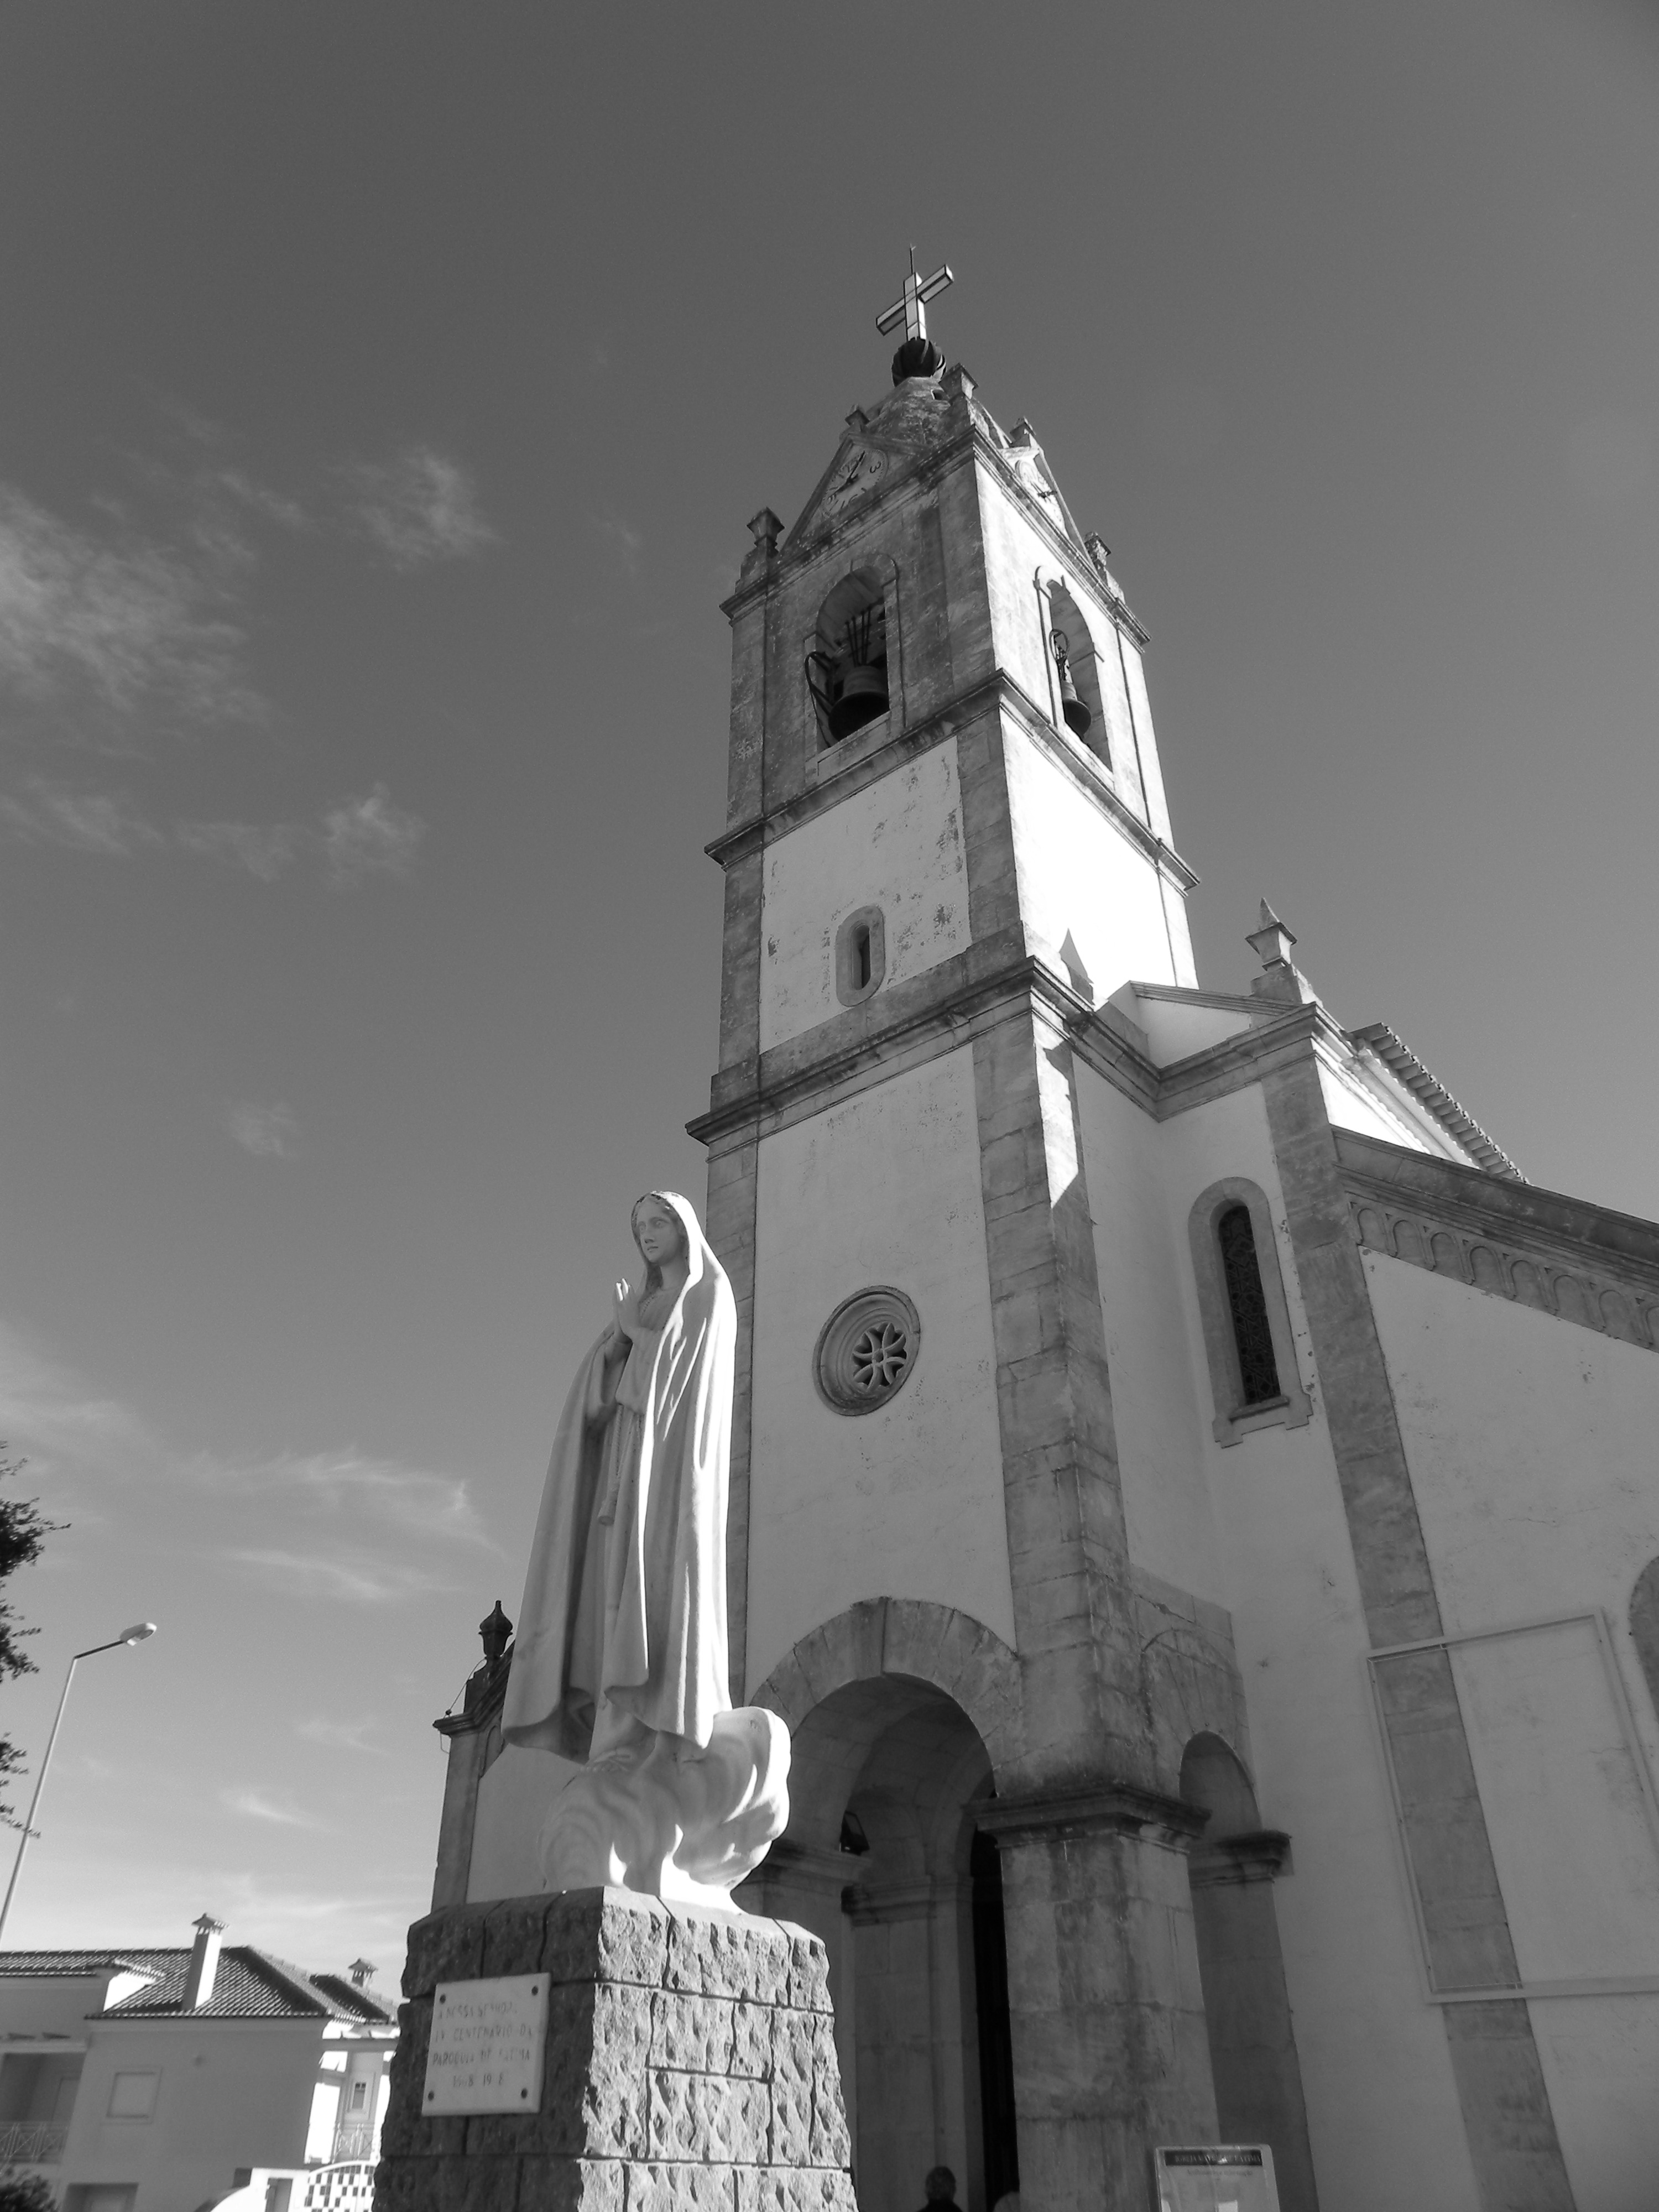
black and white, architecture, white, statue, tower, church, black, monochrome, place of worship, bell tower, spire, steeple, portugal, fatima, monochrome photography